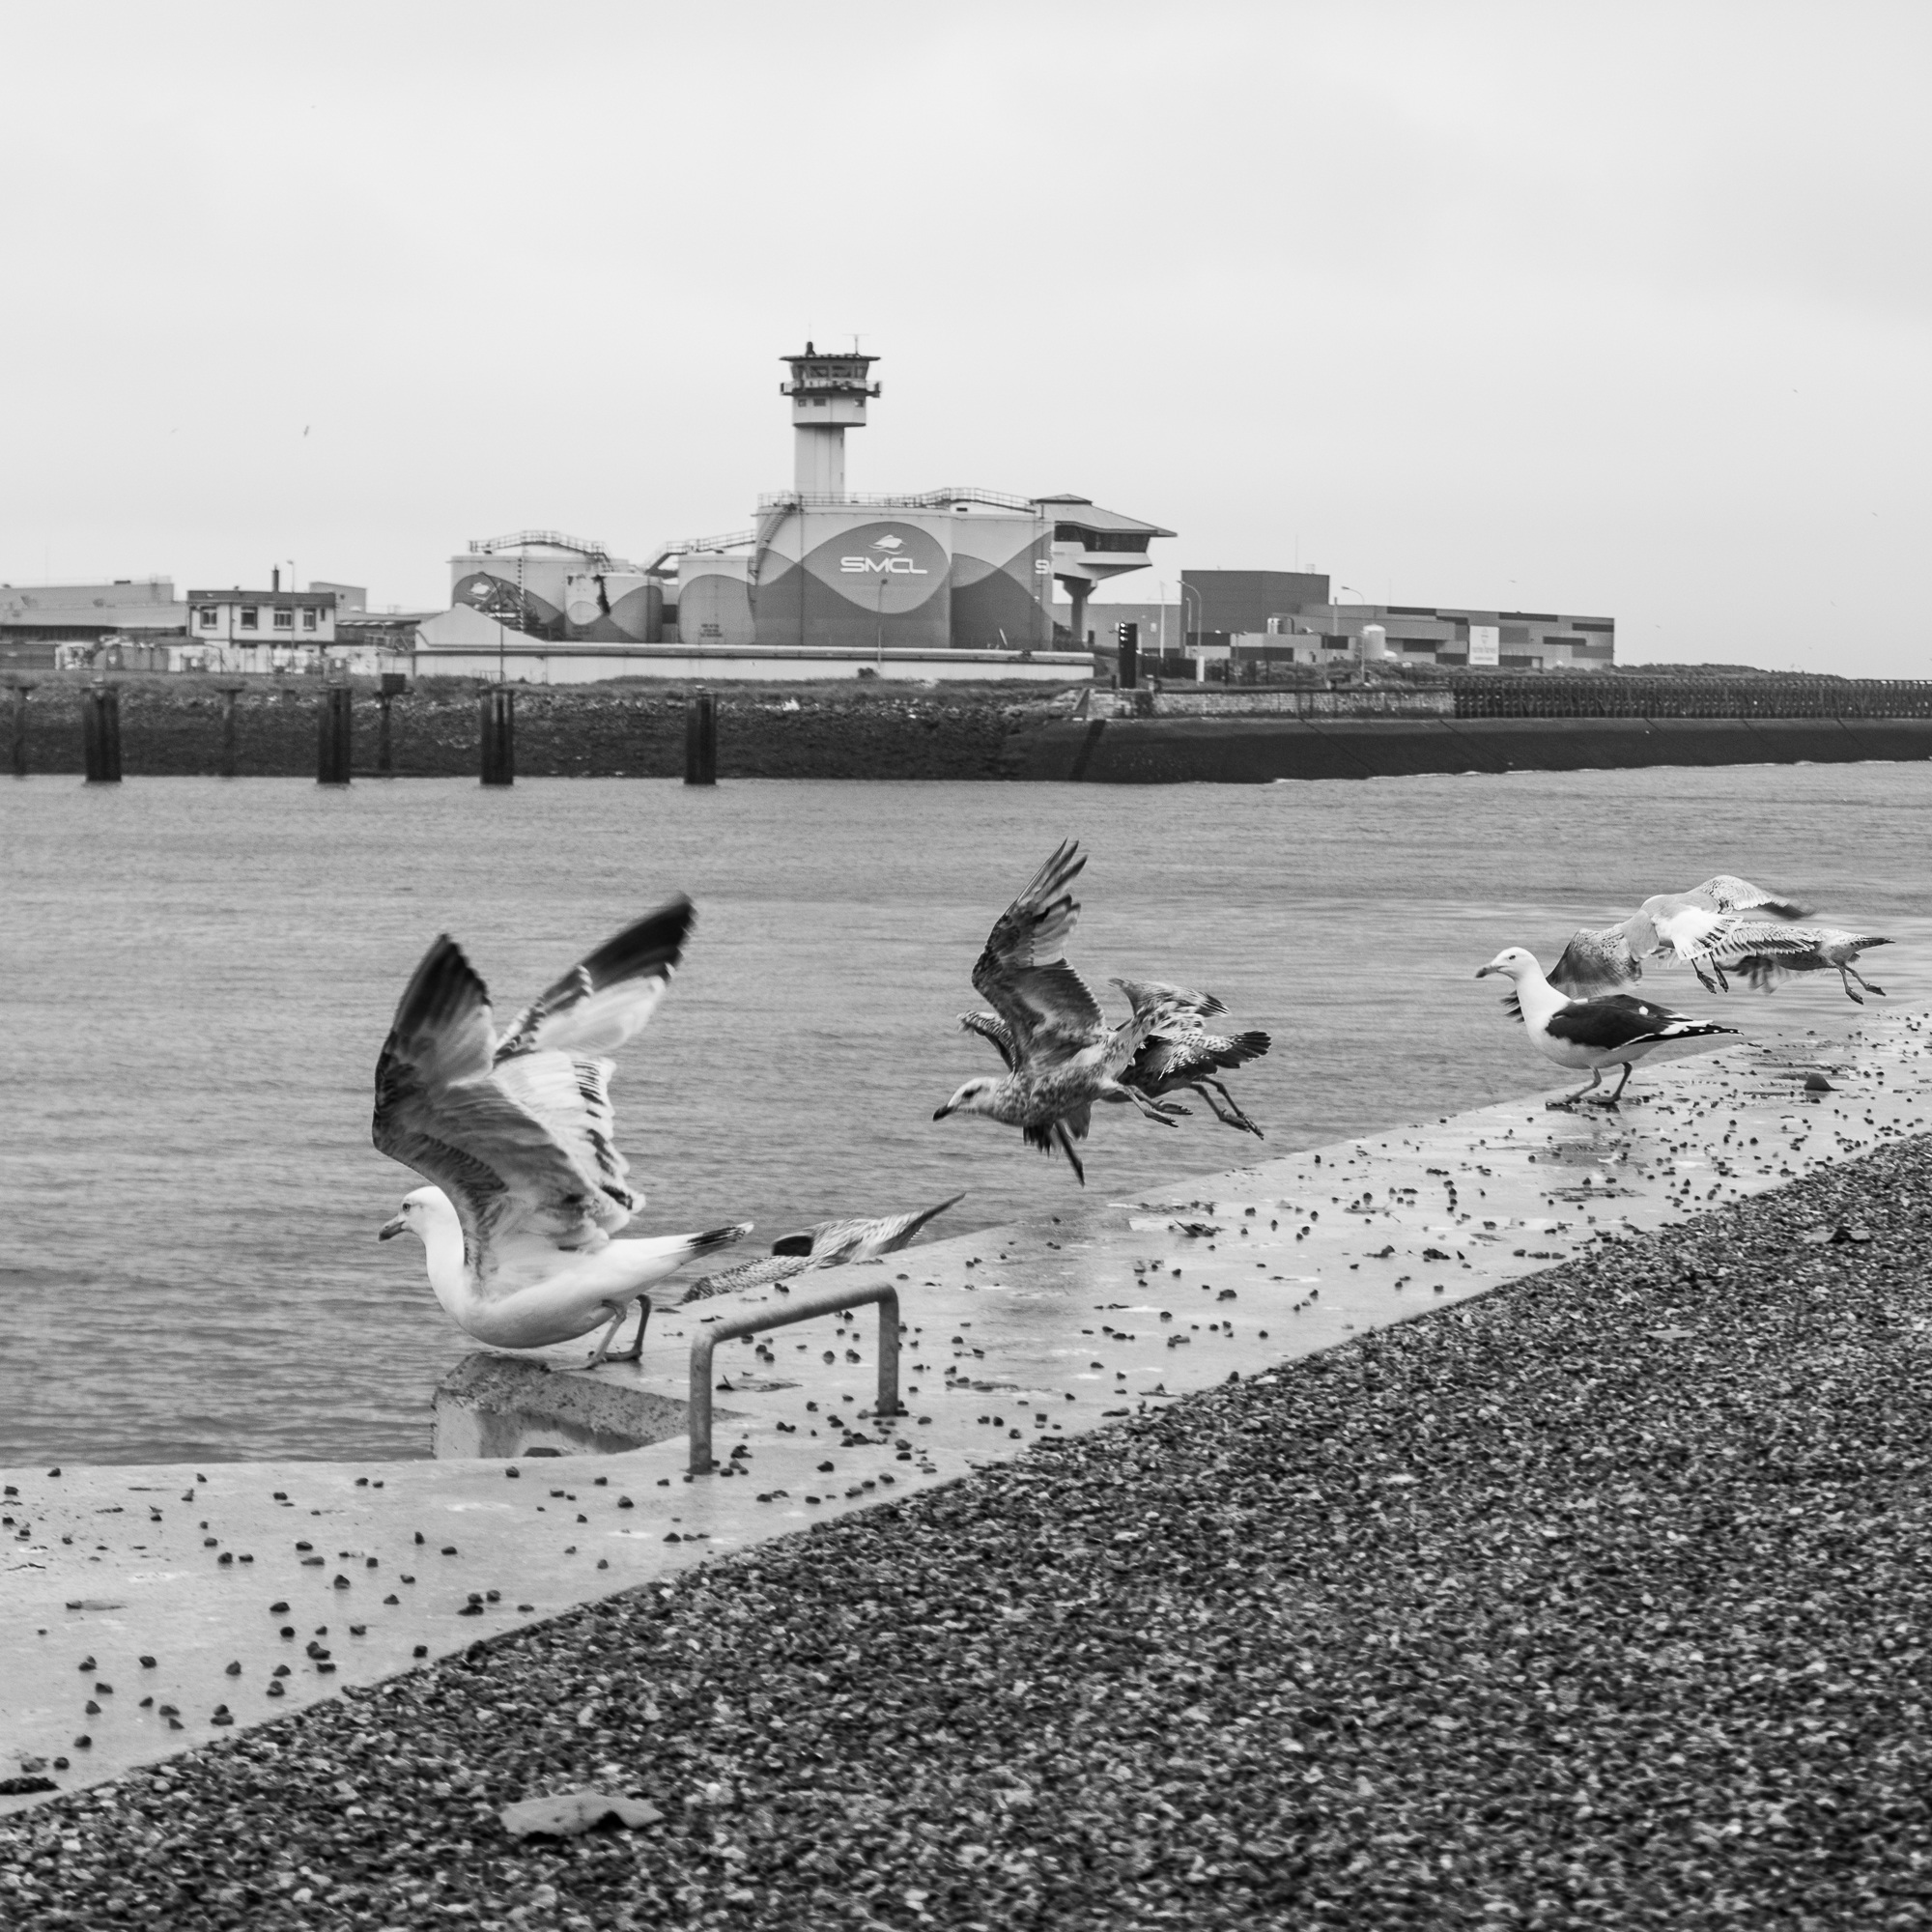
beach, sea, coast, water, sand, ocean, horizon, black and white, sky, photography, shore, wave, river, fly, seagull, port, freedom, monochrome, start, birds, stones, bank, danube, maritime, rhine, harbour cranes, river landscape, monochrome photography, los flies, coastal and oceanic landforms